Ken Schrader Racing

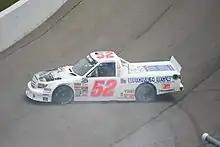
Tyler Reddick, seen here spinning out, drove for the team in one race at Rockingham in 2013.

The team returned once again in 2013 at the inaugural Mudsummer Classic at Eldora Speedway, with Schrader winning the pole position, becoming the oldest pole-sitter in NASCAR history. Schrader returned in his No. 52 in both 2014 and 2015 for the races at Eldora, which were the only NASCAR events he and his team competed in. In 2016, Schrader drove the No. 71 Toyota Tundra at Eldora's race in a partnership between his own team and Contreras Motorsports so he had a better chance of qualifying with the large entry lists the series was seeing that year.